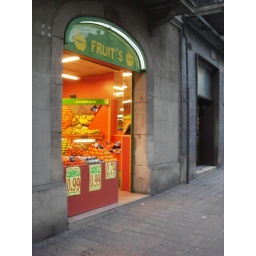
Most colorful fruit stand in Barcelona